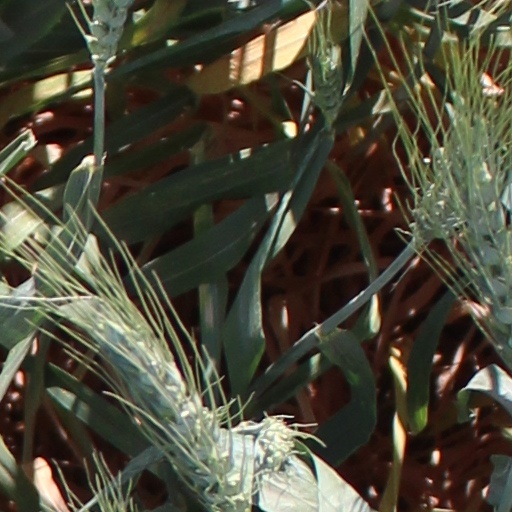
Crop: wheat